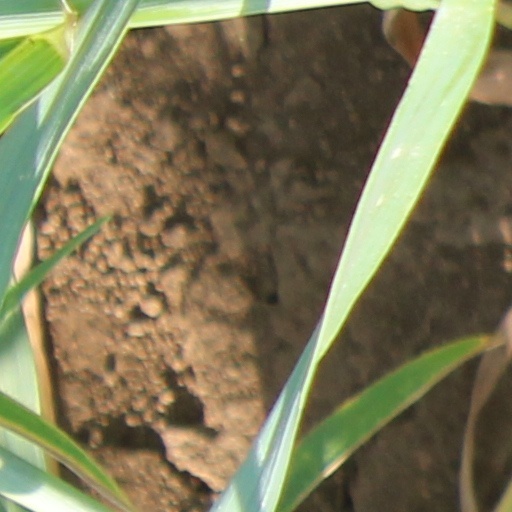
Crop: wheat